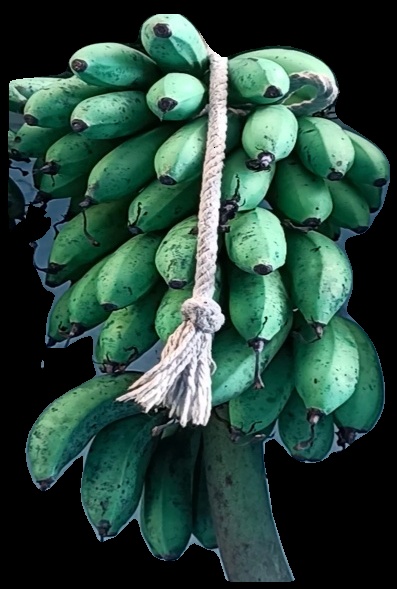
Variety: rasbale
Grade: grade2